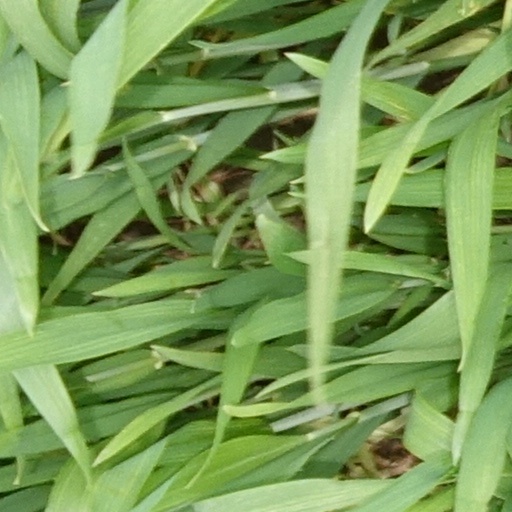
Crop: wheat